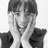
Emotion: surprise